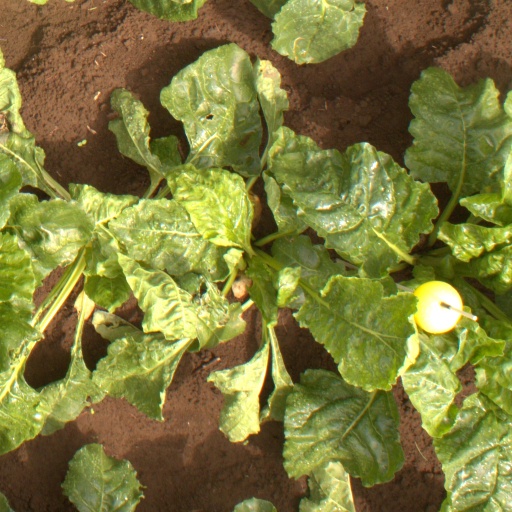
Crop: sugar beet